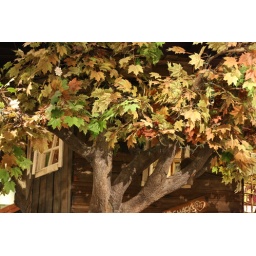
These are fake leaves in a fake tree house inside a museum